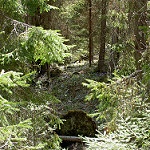
Scene: Outdoor